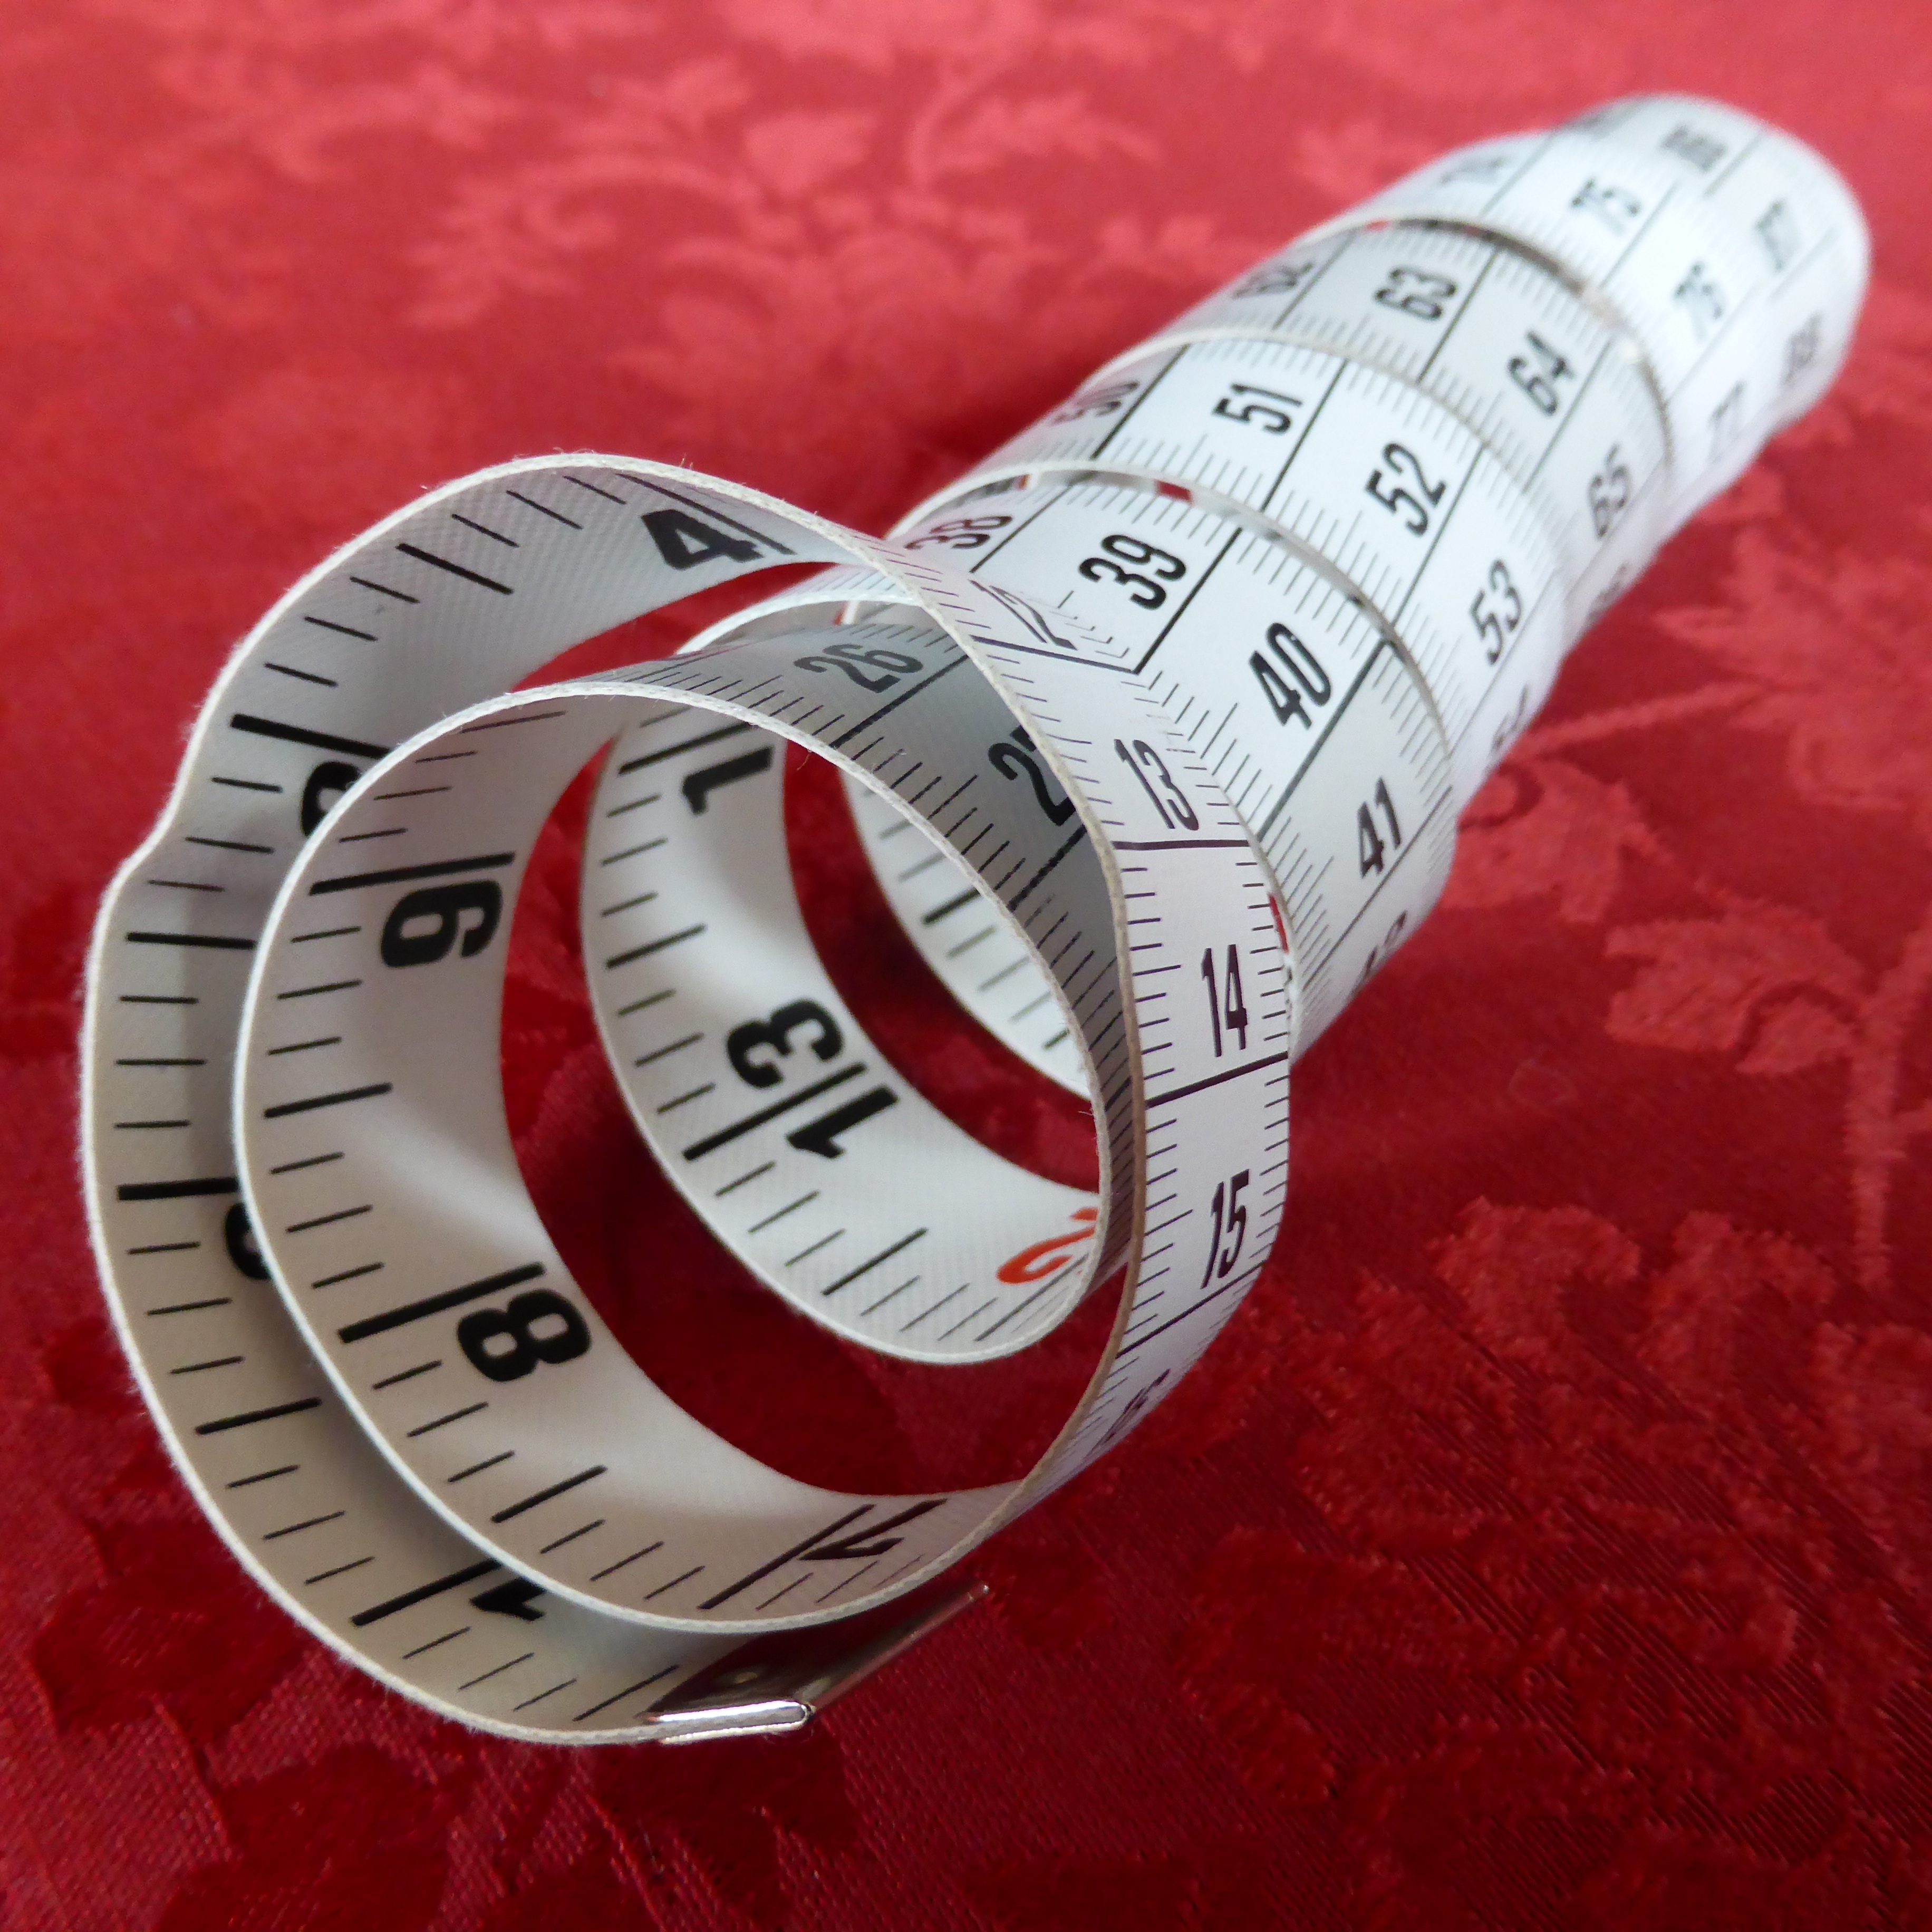
watch, hand, number, meter, measure, font, silver, tape measure, length, coiled, centimeters, millimeter, gage, fashion accessory, take measurements